Terry England

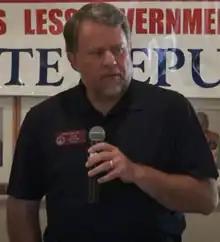
England in 2015

Terry Lamar England (born August 10, 1966) is an American politician from Georgia. England served as a Republican member of the Georgia House of Representatives from 2005 to 2023. He has sponsored 411 bills.